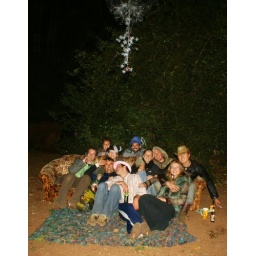
The crew under the flower night sky